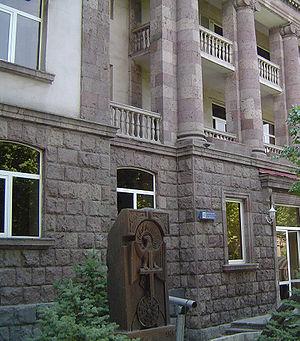
La guerre du Haut-Karabagh est le conflit armé qui a eu lieu entre février 1988 et mai 1994 dans l'enclave ethnique du Haut-Karabagh, en Azerbaïdjan du sud-ouest, entre les Arméniens de l'enclave, alliés à la république d'Arménie, et la république d'Azerbaïdjan. Le 26 février 1988 défilent à Erevan un million de personnes, revendiquant le rattachement du Haut-Karabagh à l'Arménie. Le parlement de l'enclave, qui vote l'union avec l'Arménie le 20 février 1988, et un référendum accordé à la population déterminent un même souhait. La demande d'union avec l'Arménie, qui s'est développée vers la fin des années 1980, a débuté pacifiquement mais, ensuite, avec la désintégration de l'Union soviétique, le mouvement devient un conflit violent entre les deux groupes ethniques, aboutissant ainsi à des allégations de nettoyage ethnique par les deux camps.